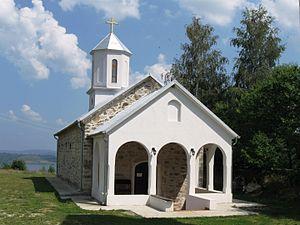
Vlasina Rid est un village de Serbie situé dans la municipalité de Surdulica, district de Pčinja. Au recensement de 2011, il comptait 175 habitants.
L'éparchie de Vranje est une éparchie, c'est-à-dire une circonscription de l'Église orthodoxe serbe. Située au sud-est de la Serbie, elle a son siège à Vranje. En 2016, elle est administrée par l'évêque Pahomije.